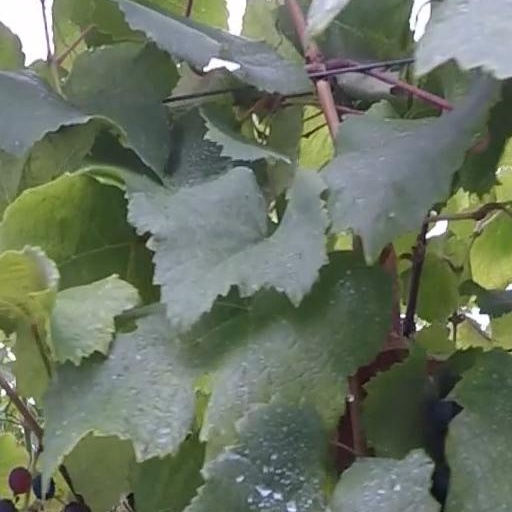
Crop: grape